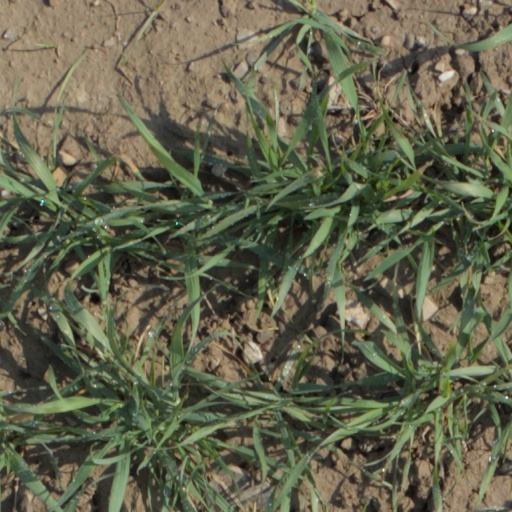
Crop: wheat